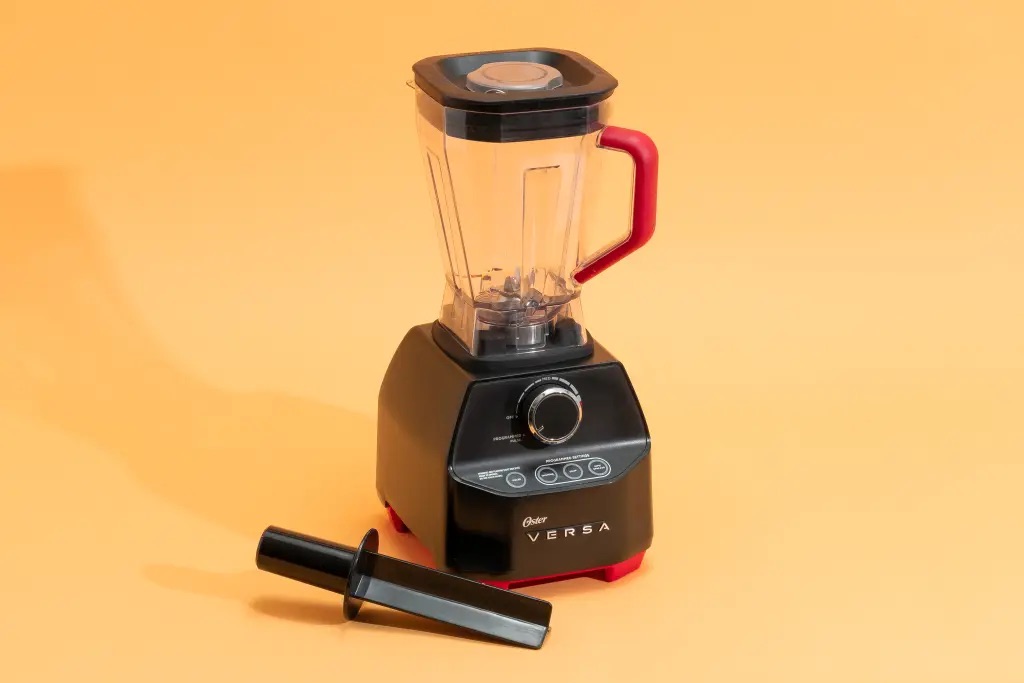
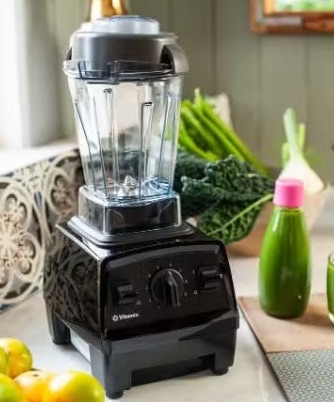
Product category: items_blender
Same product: no